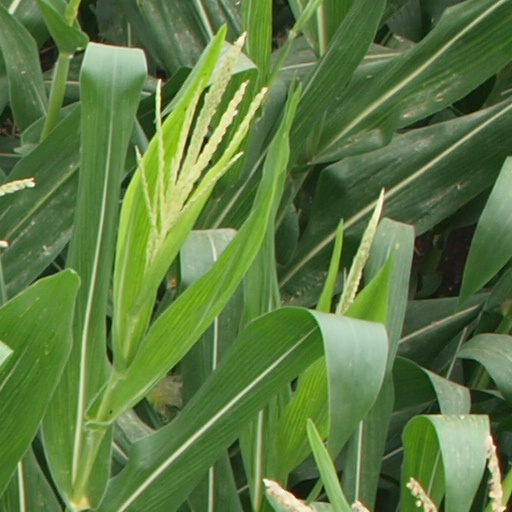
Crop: maize; corn